Answer in natural language. Considering the relative positions, where is white colour dining table (highlighted by a red box) with respect to Doorframe (highlighted by a blue box)? Choose between the following options: left or right
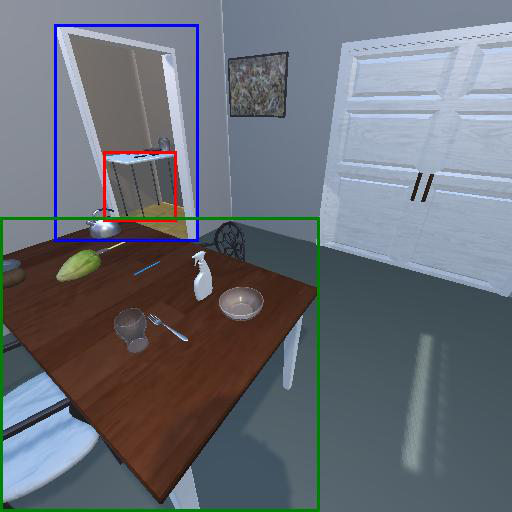
<answer>left</answer>